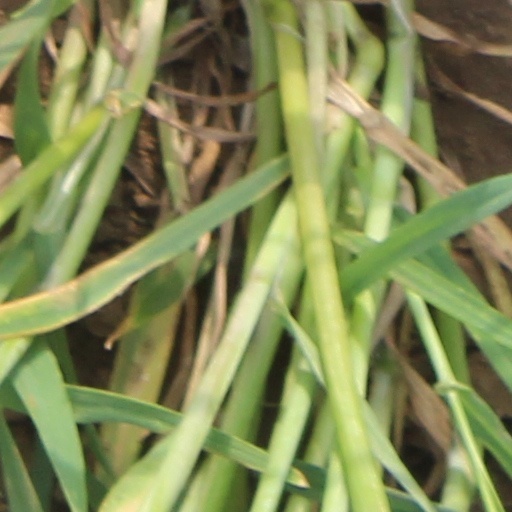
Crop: wheat